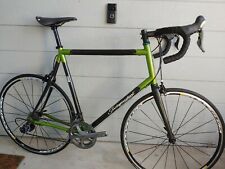
Vehicle type: Bikes